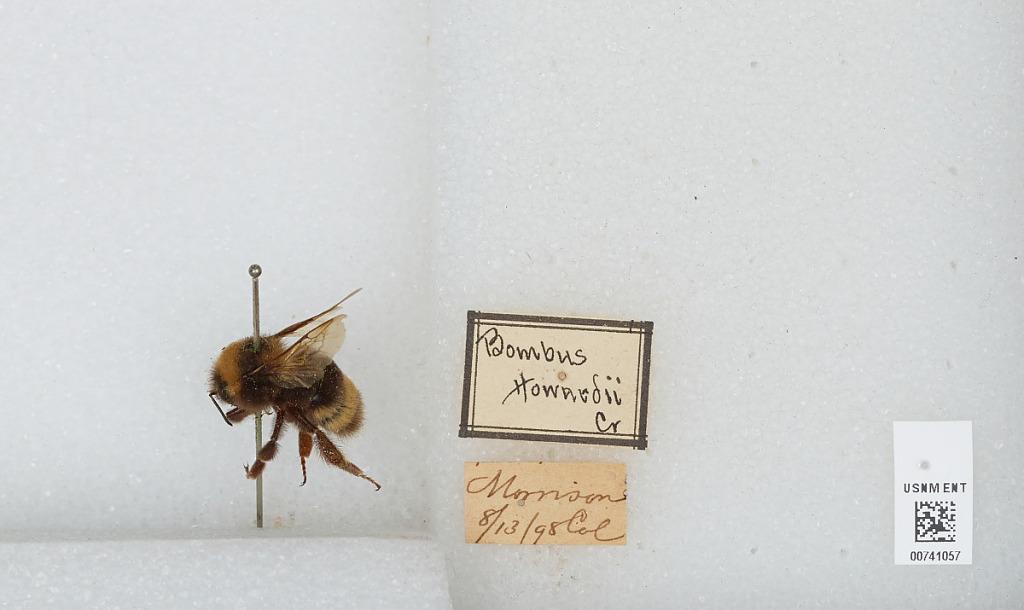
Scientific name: Bombus (Bombus) occidentalis Greene
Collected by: Morrison
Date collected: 1898-8-13